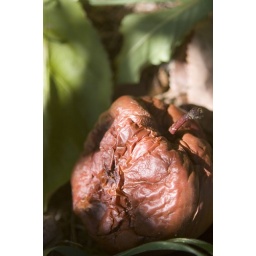
An apple under the apple tree in my backyard - it had been there a while.